Etrog

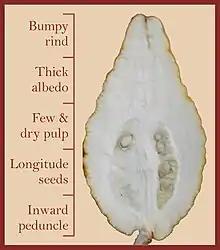
Cross section of the Balady citron showing the signs for purity

The citron varieties traditionally used as "etrog" are the Diamante citron from Italy, the Greek citron, the Balady citron from Israel, the Moroccan and Yemenite citrons.